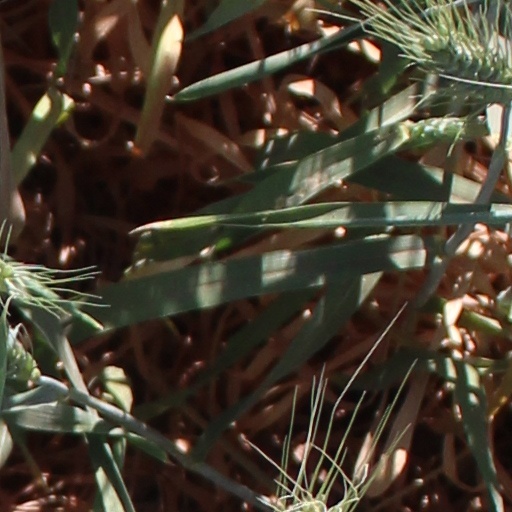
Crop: wheat